Microsoft Flight

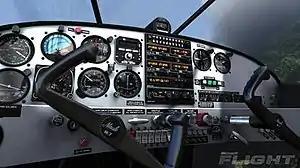
A screenshot of "Flight" released by Microsoft, showing the new lighting/shadowing capabilities of the engine in the aircraft virtual cockpit

"Flight" features new aircraft, scenery and terrain, a revamped weather engine, and new gameplay elements for users of all skill levels. The new weather engine renders more realistic clouds and weather effects, including fog that blends well with the surrounding terrain, which Microsoft's previous flight simulator releases, ("Microsoft Flight Simulator X"), were incapable of displaying. As seen in the screenshots, the most noticeable graphical improvements are the newer shader models. Part of the improvement is more realistic lighting and self shadowing on aircraft. The aircraft visual models are much improved over those of the previous flight simulator releases. "Flight" also features an improved missions system, (over FSX).